Castle Ashby

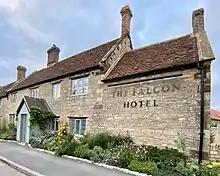
The Falcon Hotel

The village's name means 'Ash-tree farm/settlement'. There was a castle here, later replaced by the Elizabethan mansion.